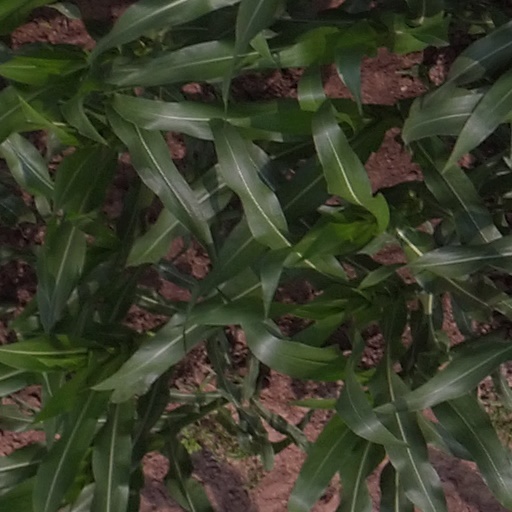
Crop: maize; corn